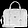
Label: Bag